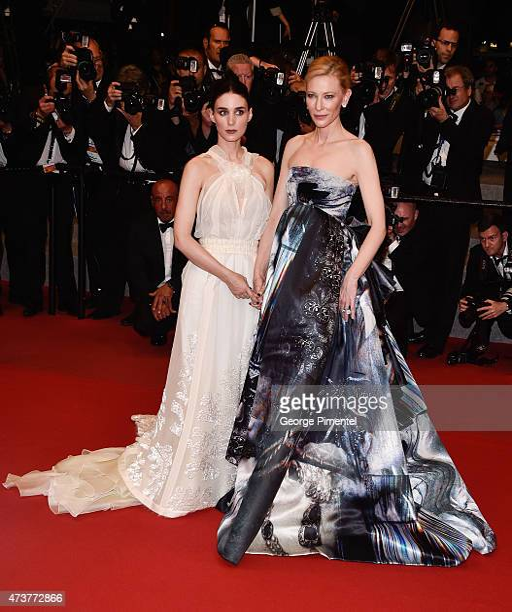
actors attend the premiere during festival